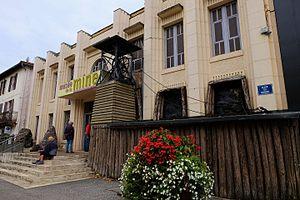
Musée de la Mine Lucien Mazars.
Aubin est une commune française située dans le département de l'Aveyron, en région Occitanie, entre Decazeville et Firmi.
Le musée de la mine Lucien Mazars est un musée consacré à l'histoire minière de Aubin-Decazeville en Aveyron et Occitanie.